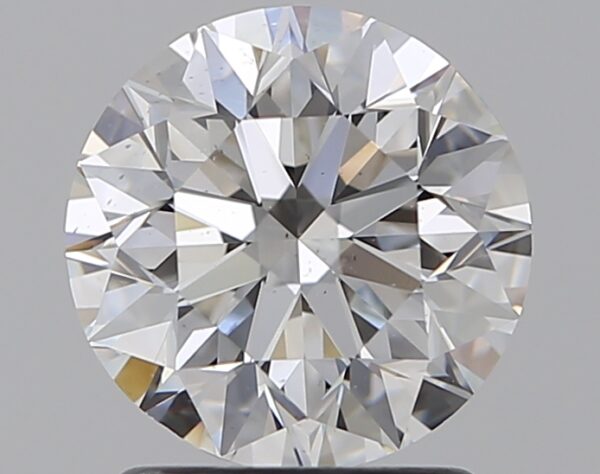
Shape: round
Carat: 1.7
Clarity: VS2
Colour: H
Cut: EX
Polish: EX
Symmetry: EX
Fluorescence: F
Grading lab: GIA
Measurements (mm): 7.51 x 7.56 x 4.79